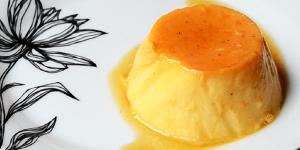
flan con caramelo